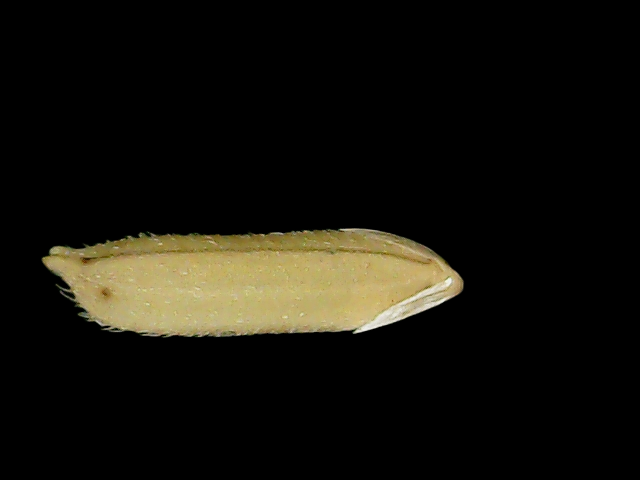
Rice variety: Bd75